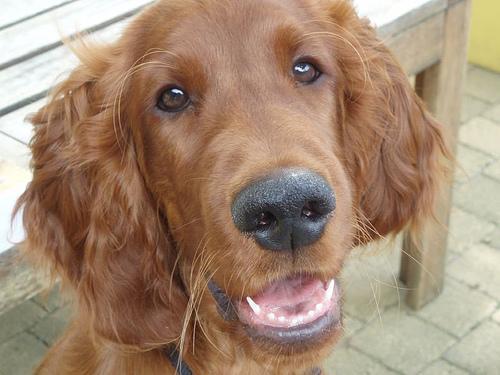
Irish_setter